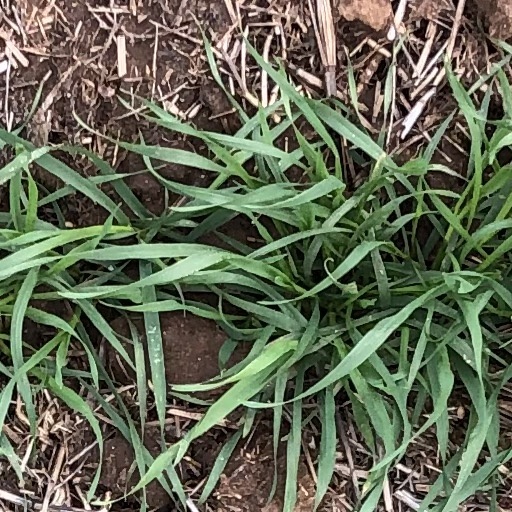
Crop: wheat